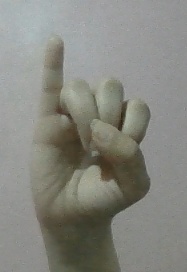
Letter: meem